Design Management Europe Award

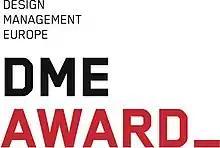
Design Management Europe Award Logo

The Design Management Europe Award (DME) is a European Design management prize. The DME Award aims to promote the strategic use of design within European businesses. It awards the management and successful implementation of design in their processes and strategies to achieve their business goals. The DME Network consists of 24 partners from 17 countries that have been organizing the DME Award since 2007.